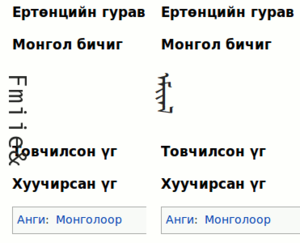
Exemple de l'utilisation de CMs sur la page de wiktionary en mongol du terme selle (mn:wikt:эмээл) A gauche, l'affichage avec fonte comprenant des caractères latins pour la plage Basic Latin de l'Unicode, à droite avec la fonte CMs Ulaanbaatar de Peter Chung (dEgi). Cette fonte est codée en dur dans wiktionary mongol.
L’alphabet mongol ou Mongol bichig, parfois Mongol bitchig, mais également Cagân tolgoy, parfois syllabaire Khalkha, puisqu'avant tout fait pour le mongol vernaculaire est la plus ancienne des écritures mongoles connues. Elle est également nommée en oïrate Hudum bitchig par opposition au todo bitchig. Il est également appelé alphabet ouïghour par de nombreux chercheurs, car il en est une variante.